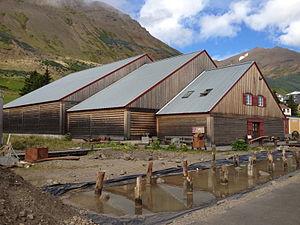
Siglufjörður est une localité islandaise de la municipalité de Fjallabyggð située dans le nord de l'île, dans la région de Norðurland eystra. En 2011, le village comptait 1 206 habitants.